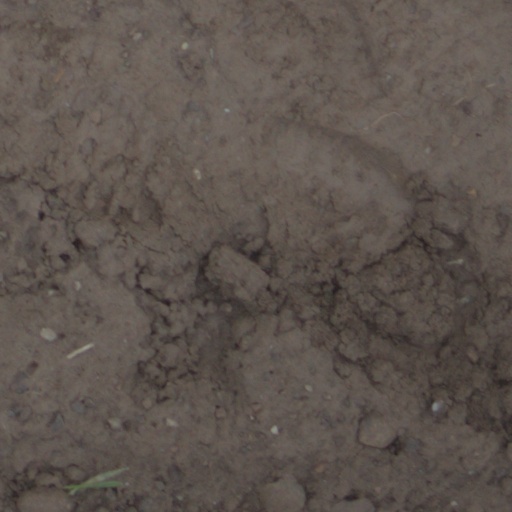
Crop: wheat